Mykola Riabchuk

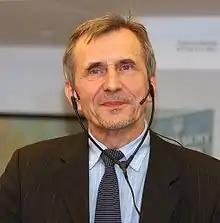
Riabchuk in 2009

Mykola Riabchuk (born September 27, 1953) is a Ukrainian public intellectual, journalist, political analyst, literary critic, translator and writer. Riabchuk is known for his analytical articles and essays on Ukrainian politics, national identity and analysis of Ukrainian history from postcolonial perspective. Married to Ukrainian poet Natalka Bilotserkivets.